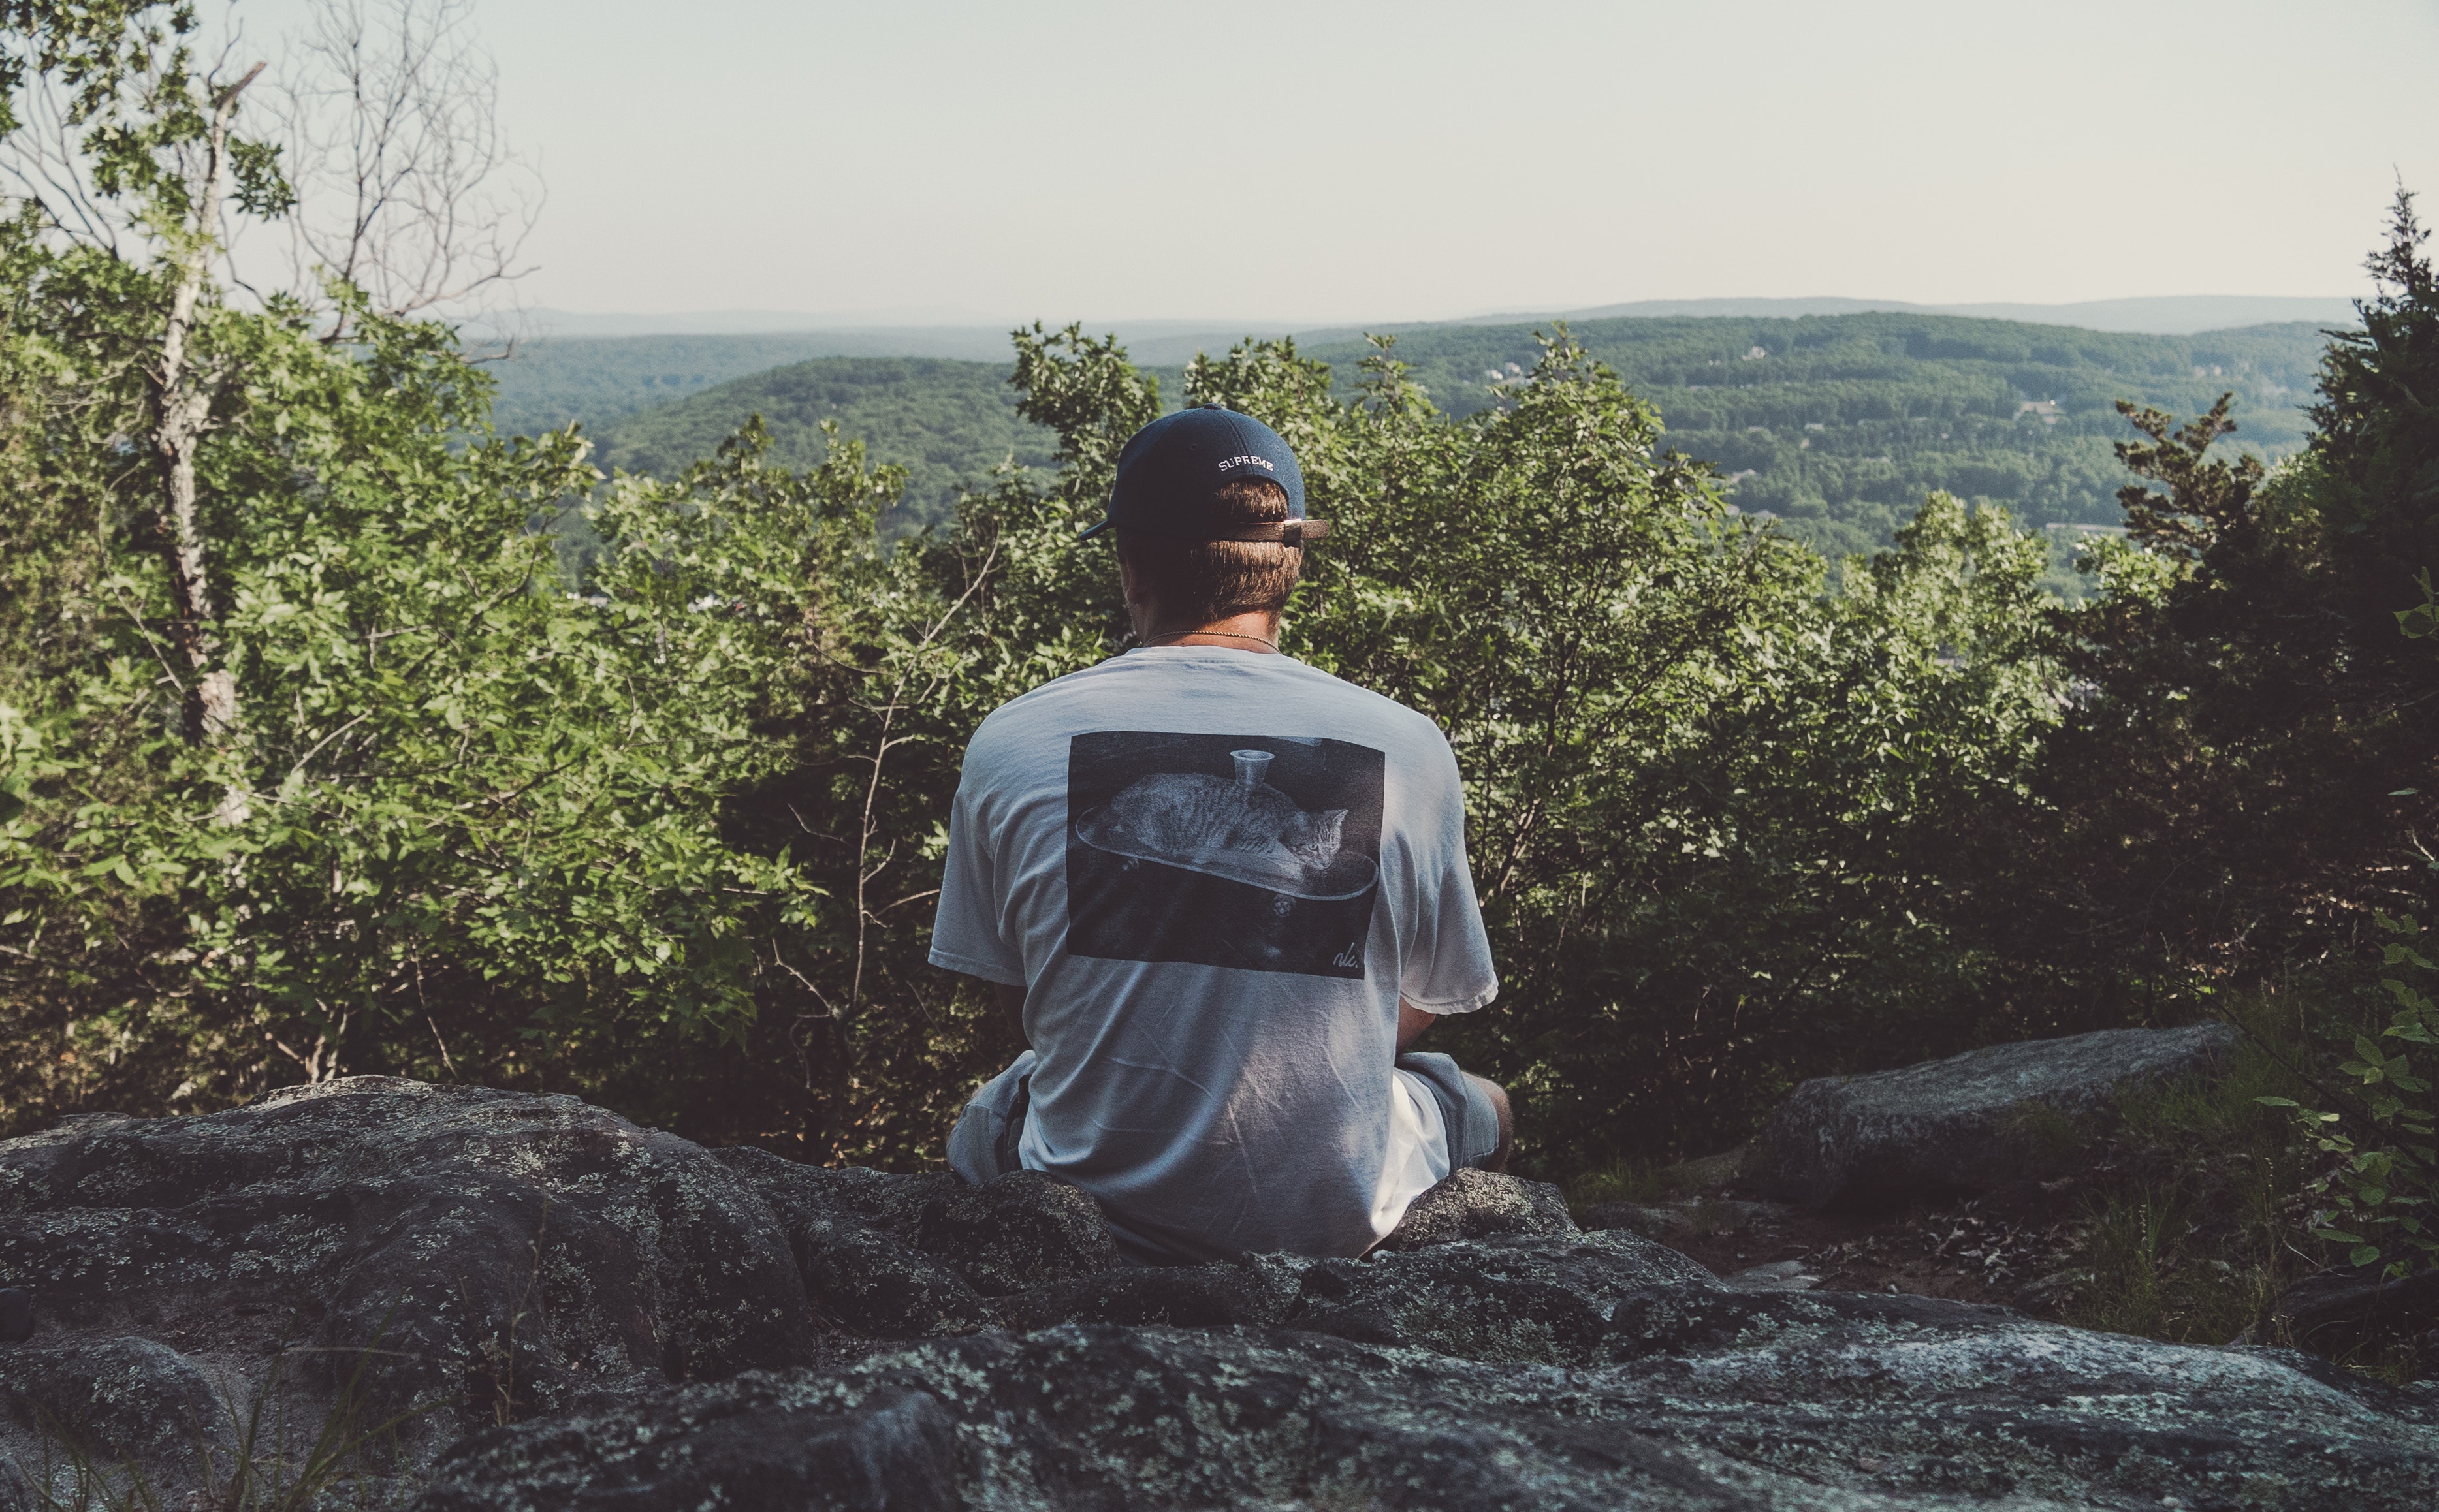
sky, wilderness, tree, forest, outerwear, sunlight, photography, mountain, rock, plant community, hill, hill station, plant, vacation, sitting, leisure, tourism